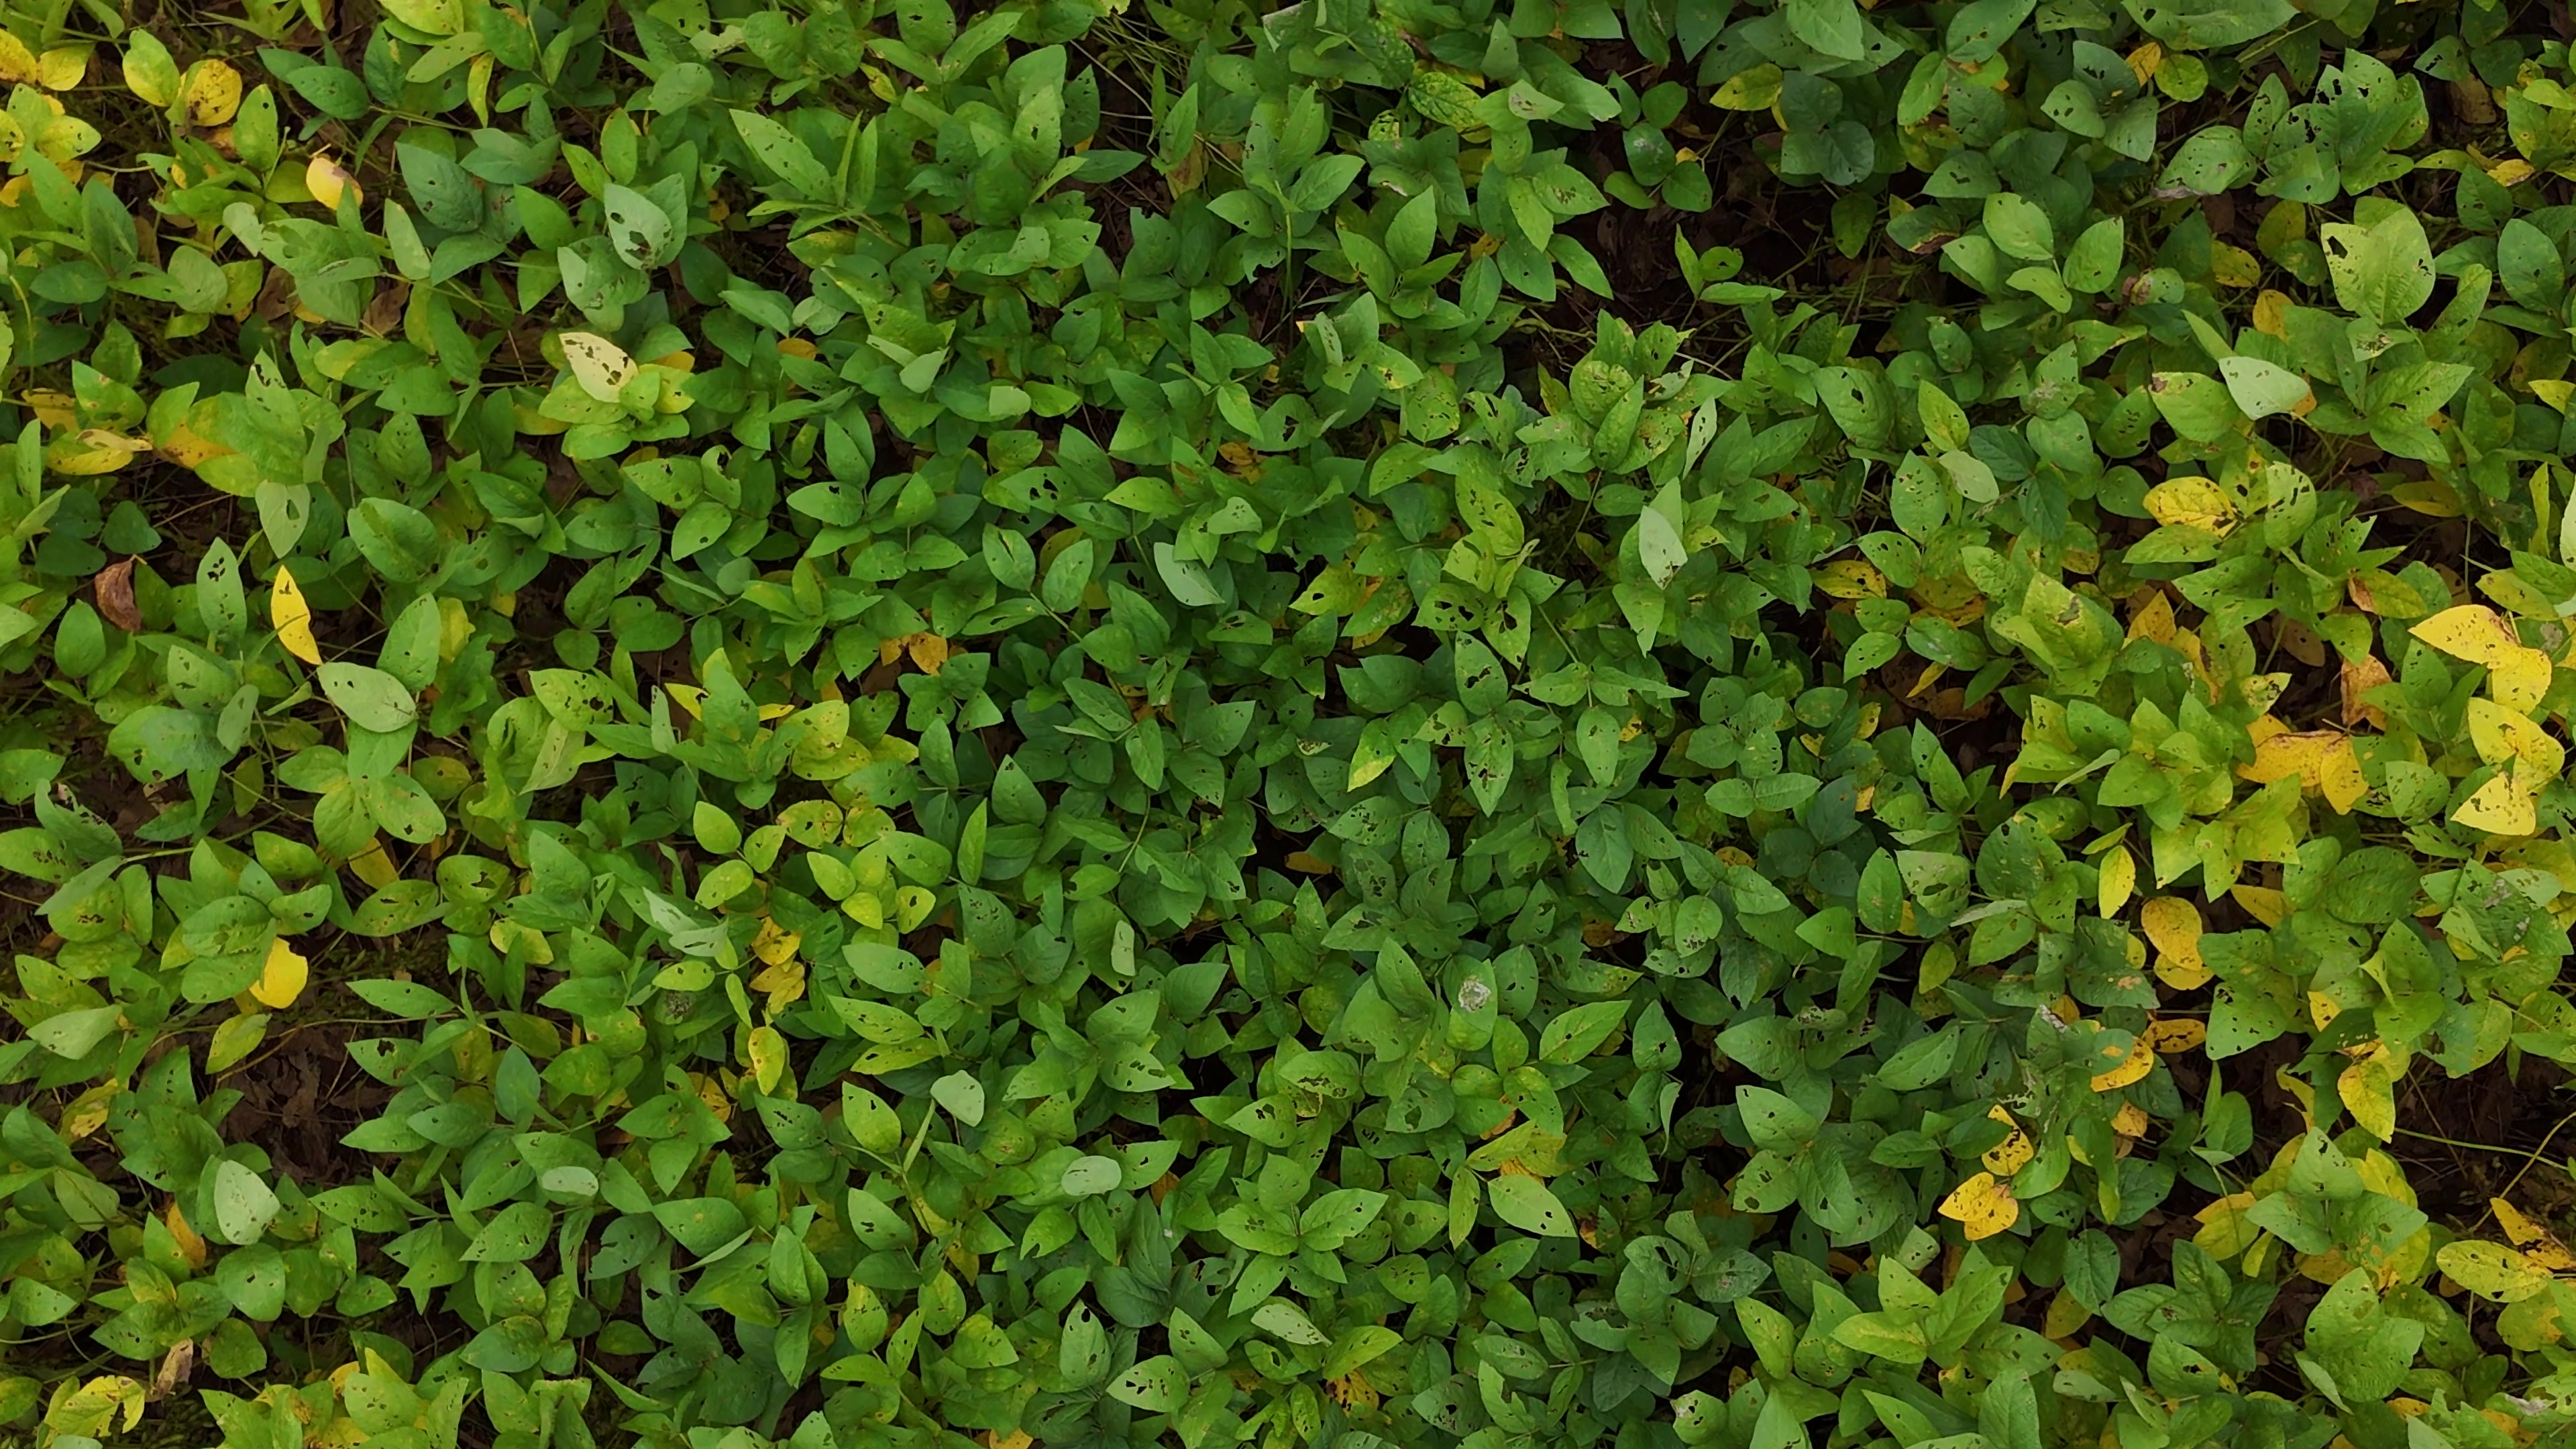
Label: Rust